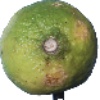
Label: Limes 1